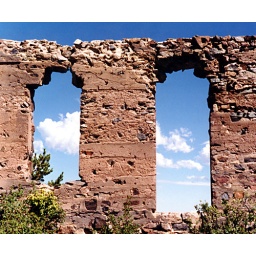
Abandoned stone building in rural Colorado